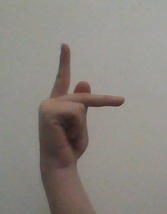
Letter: dha